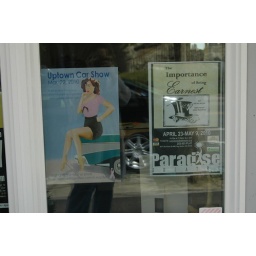
a door with the sign for The Importance of Being Earnest. Nathaniel played Jack.(I'm in the reflection)